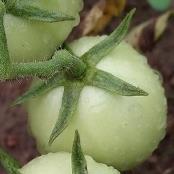
Crop: Tomato
Condition: healthy-fruit